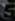
Number: 5